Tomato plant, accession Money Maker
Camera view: bottom (45 deg); turntable rotation: 150 degrees
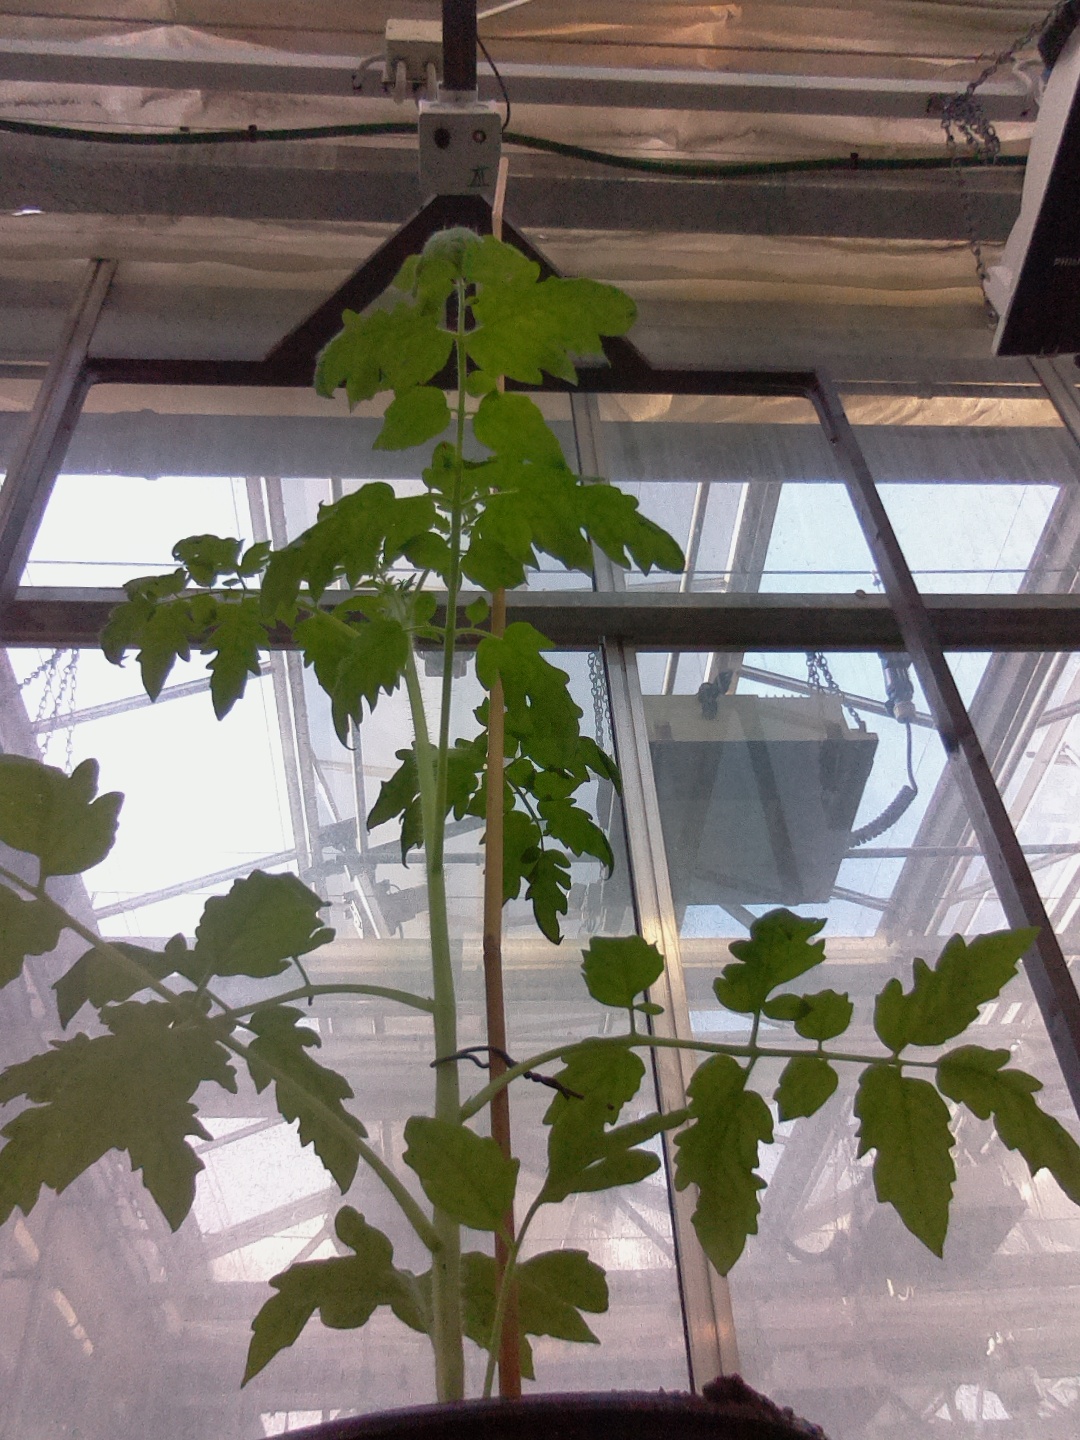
BBCH growth stage 15: 10 of true leaves visible